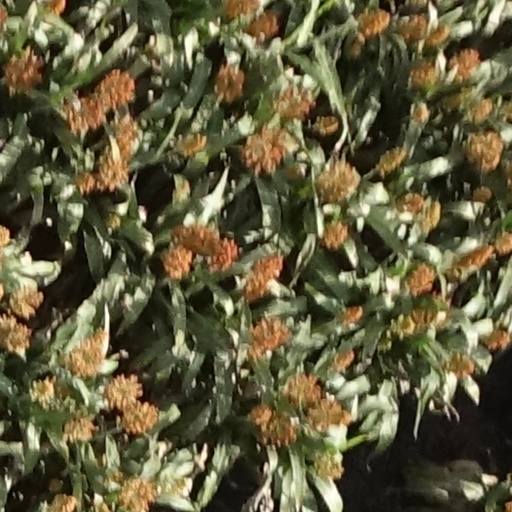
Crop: sorghum